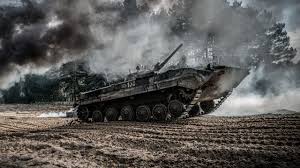
Label: BMP